Lucan, Dublin

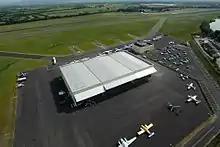
Weston Airport, near Lucan, County Dublin

Dublin Bus provides several bus services to the area. Feeder routes, such as the L52, run through Lucan from Adamstown station to Blanchardstown. Some independent bus operators also serve Lucan.